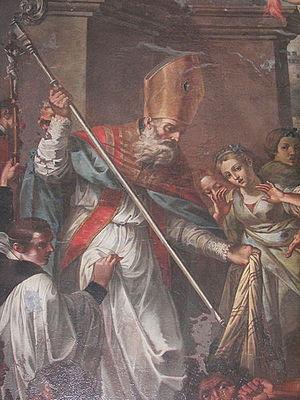
Matteo Desiderato, né à Sciacca dans la province d'Agrigente, est un peintre italien actif aux XVIIIᵉ et XIXᵉ siècle.